Mihail Simonidi

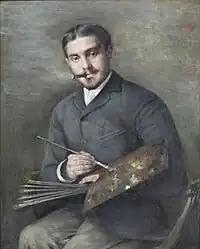
Mihail Simonidi; portrait by (1890)

Mihail Simonidi or, in French, Michel Simonidy (8 March 1870, Bucharest - 7 February 1933, Paris) was a Romanian painter, designer and decorator of Greek descent who worked in the Art Nouveau style.